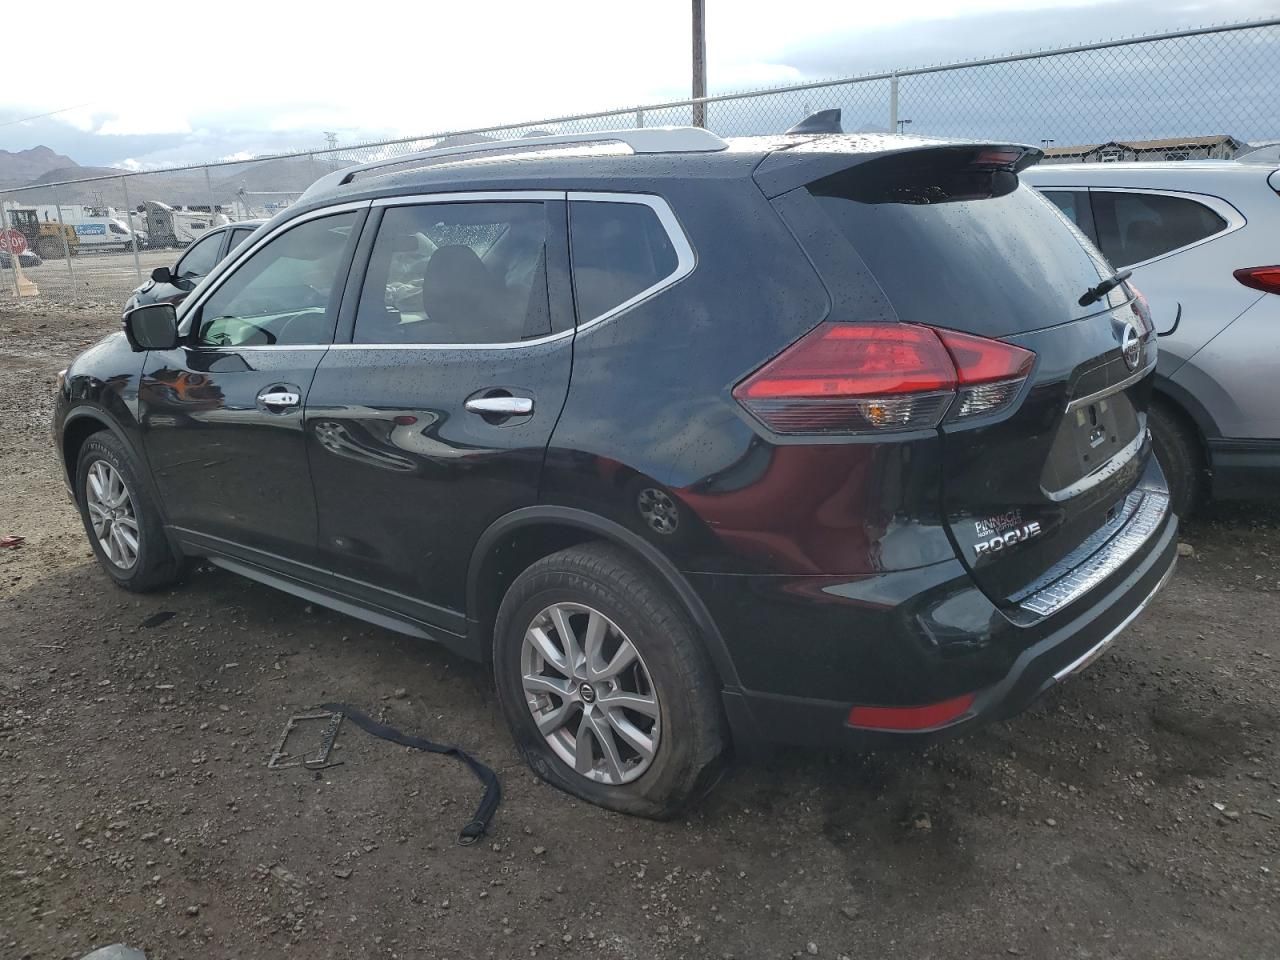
Aucun dommage détecté.
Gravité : aucun